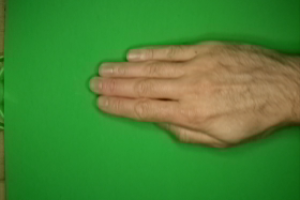
Label: paper